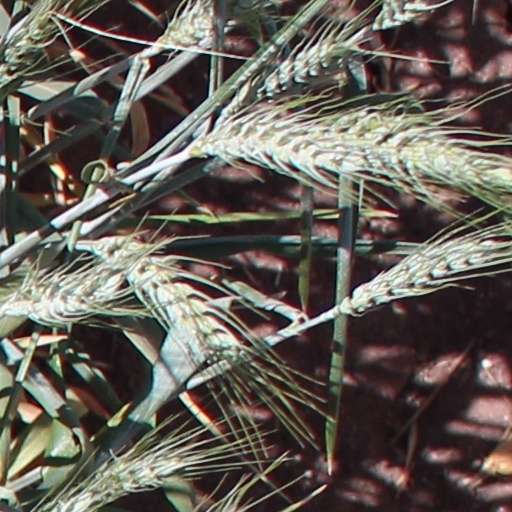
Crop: wheat